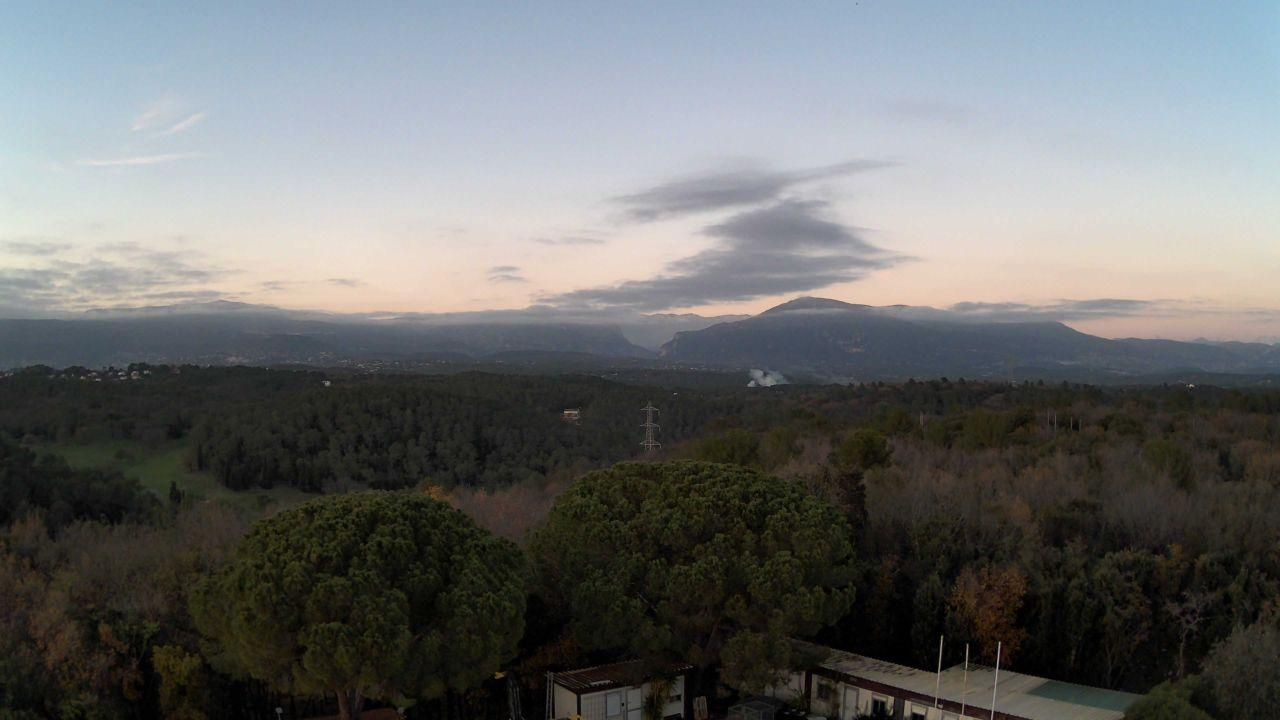
Fire: no
Smoke: yes